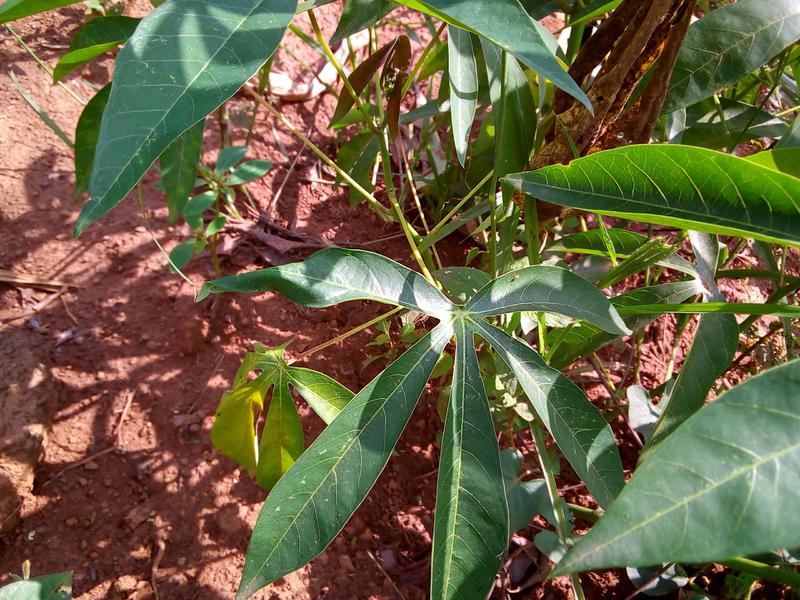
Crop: cassava
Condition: healthy